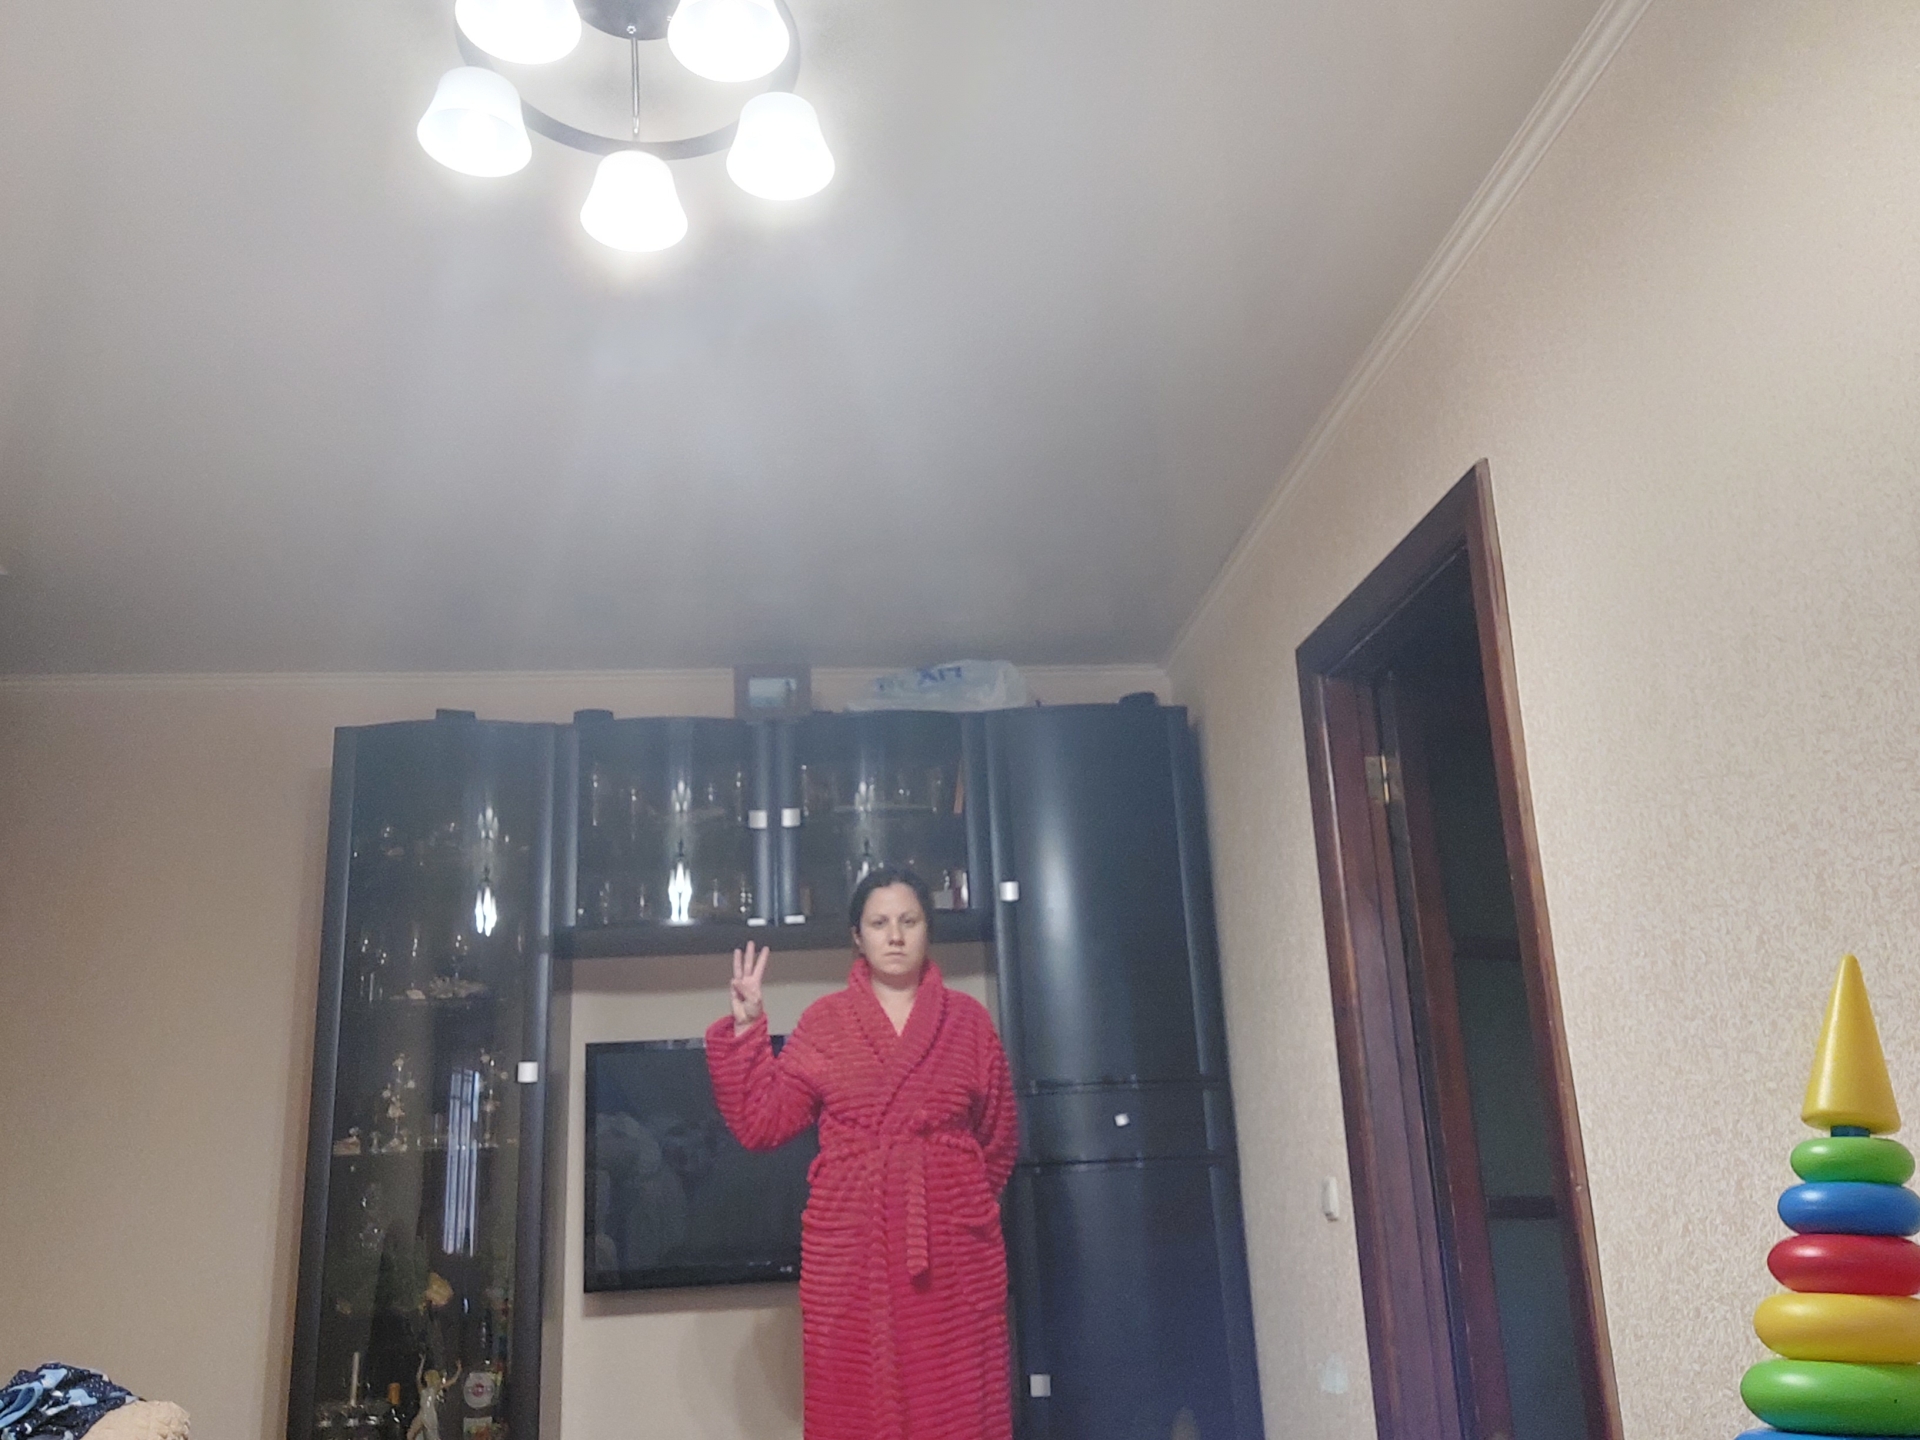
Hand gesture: three